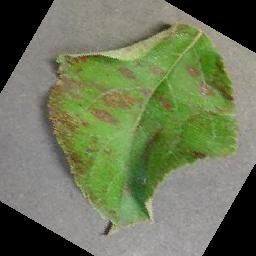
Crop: apple
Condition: cedar_rust